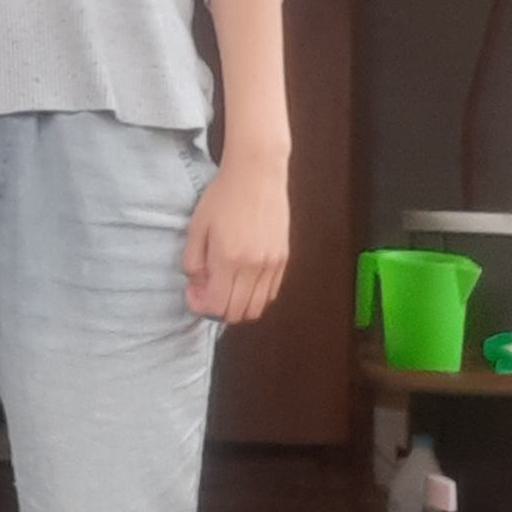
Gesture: no_gesture